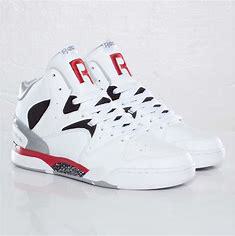
Brand: Reebok
Model: Classic